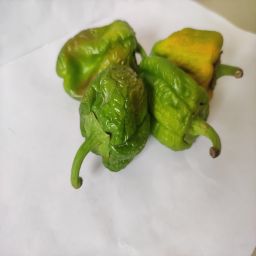
Crop: Bell Pepper
Quality: Old